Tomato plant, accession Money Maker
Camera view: tilt-top (135 deg); turntable rotation: 0 degrees
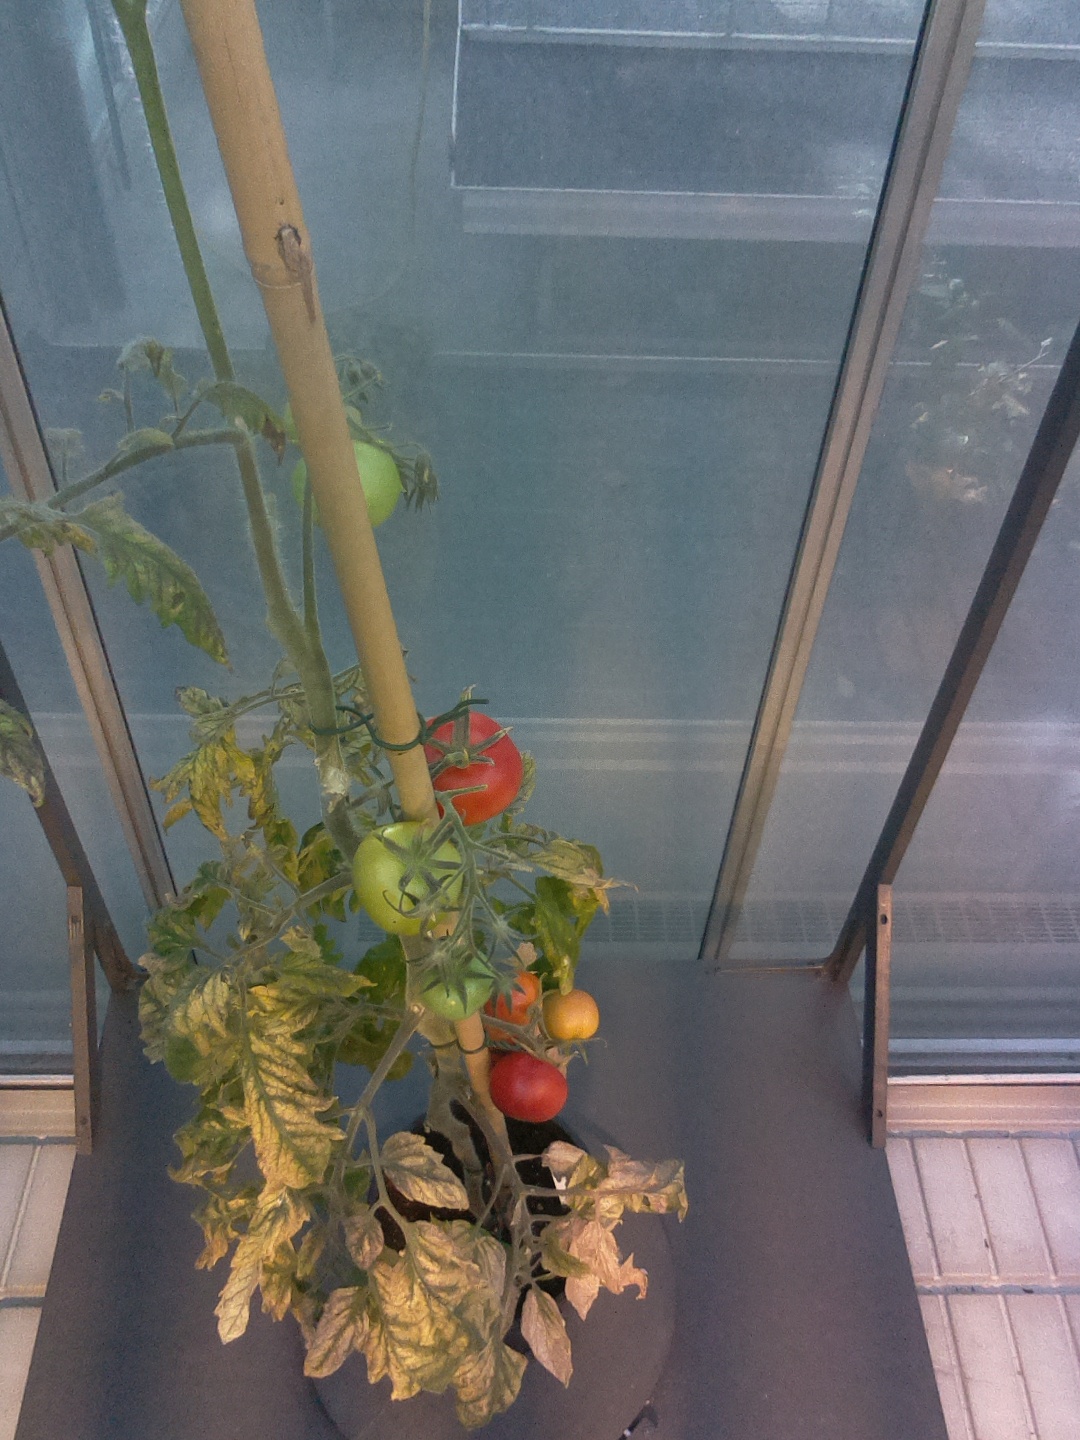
BBCH growth stage 85: 50%-60% of fruits show typical fully ripe color